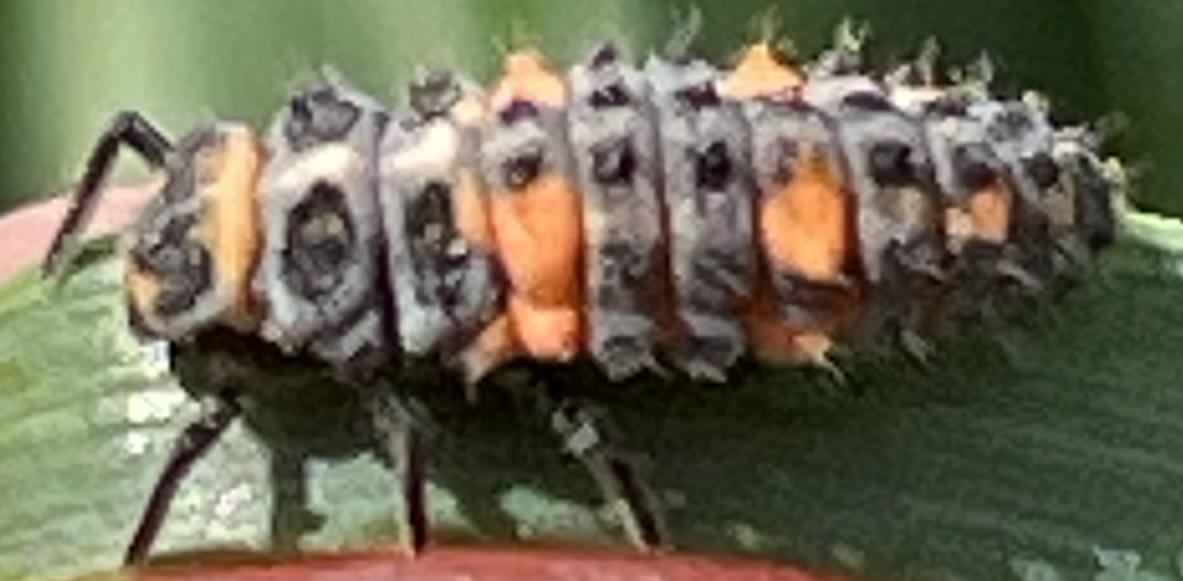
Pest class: predators